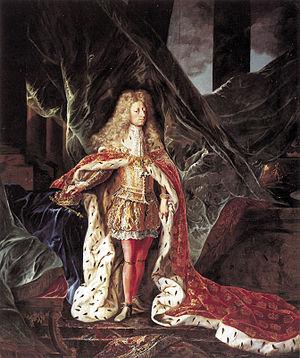
Benoît Le Coffre ou Bénédict Coffre, né à Copenhague en 1671, et mort dans la même ville en 1722, est un peintre danois.